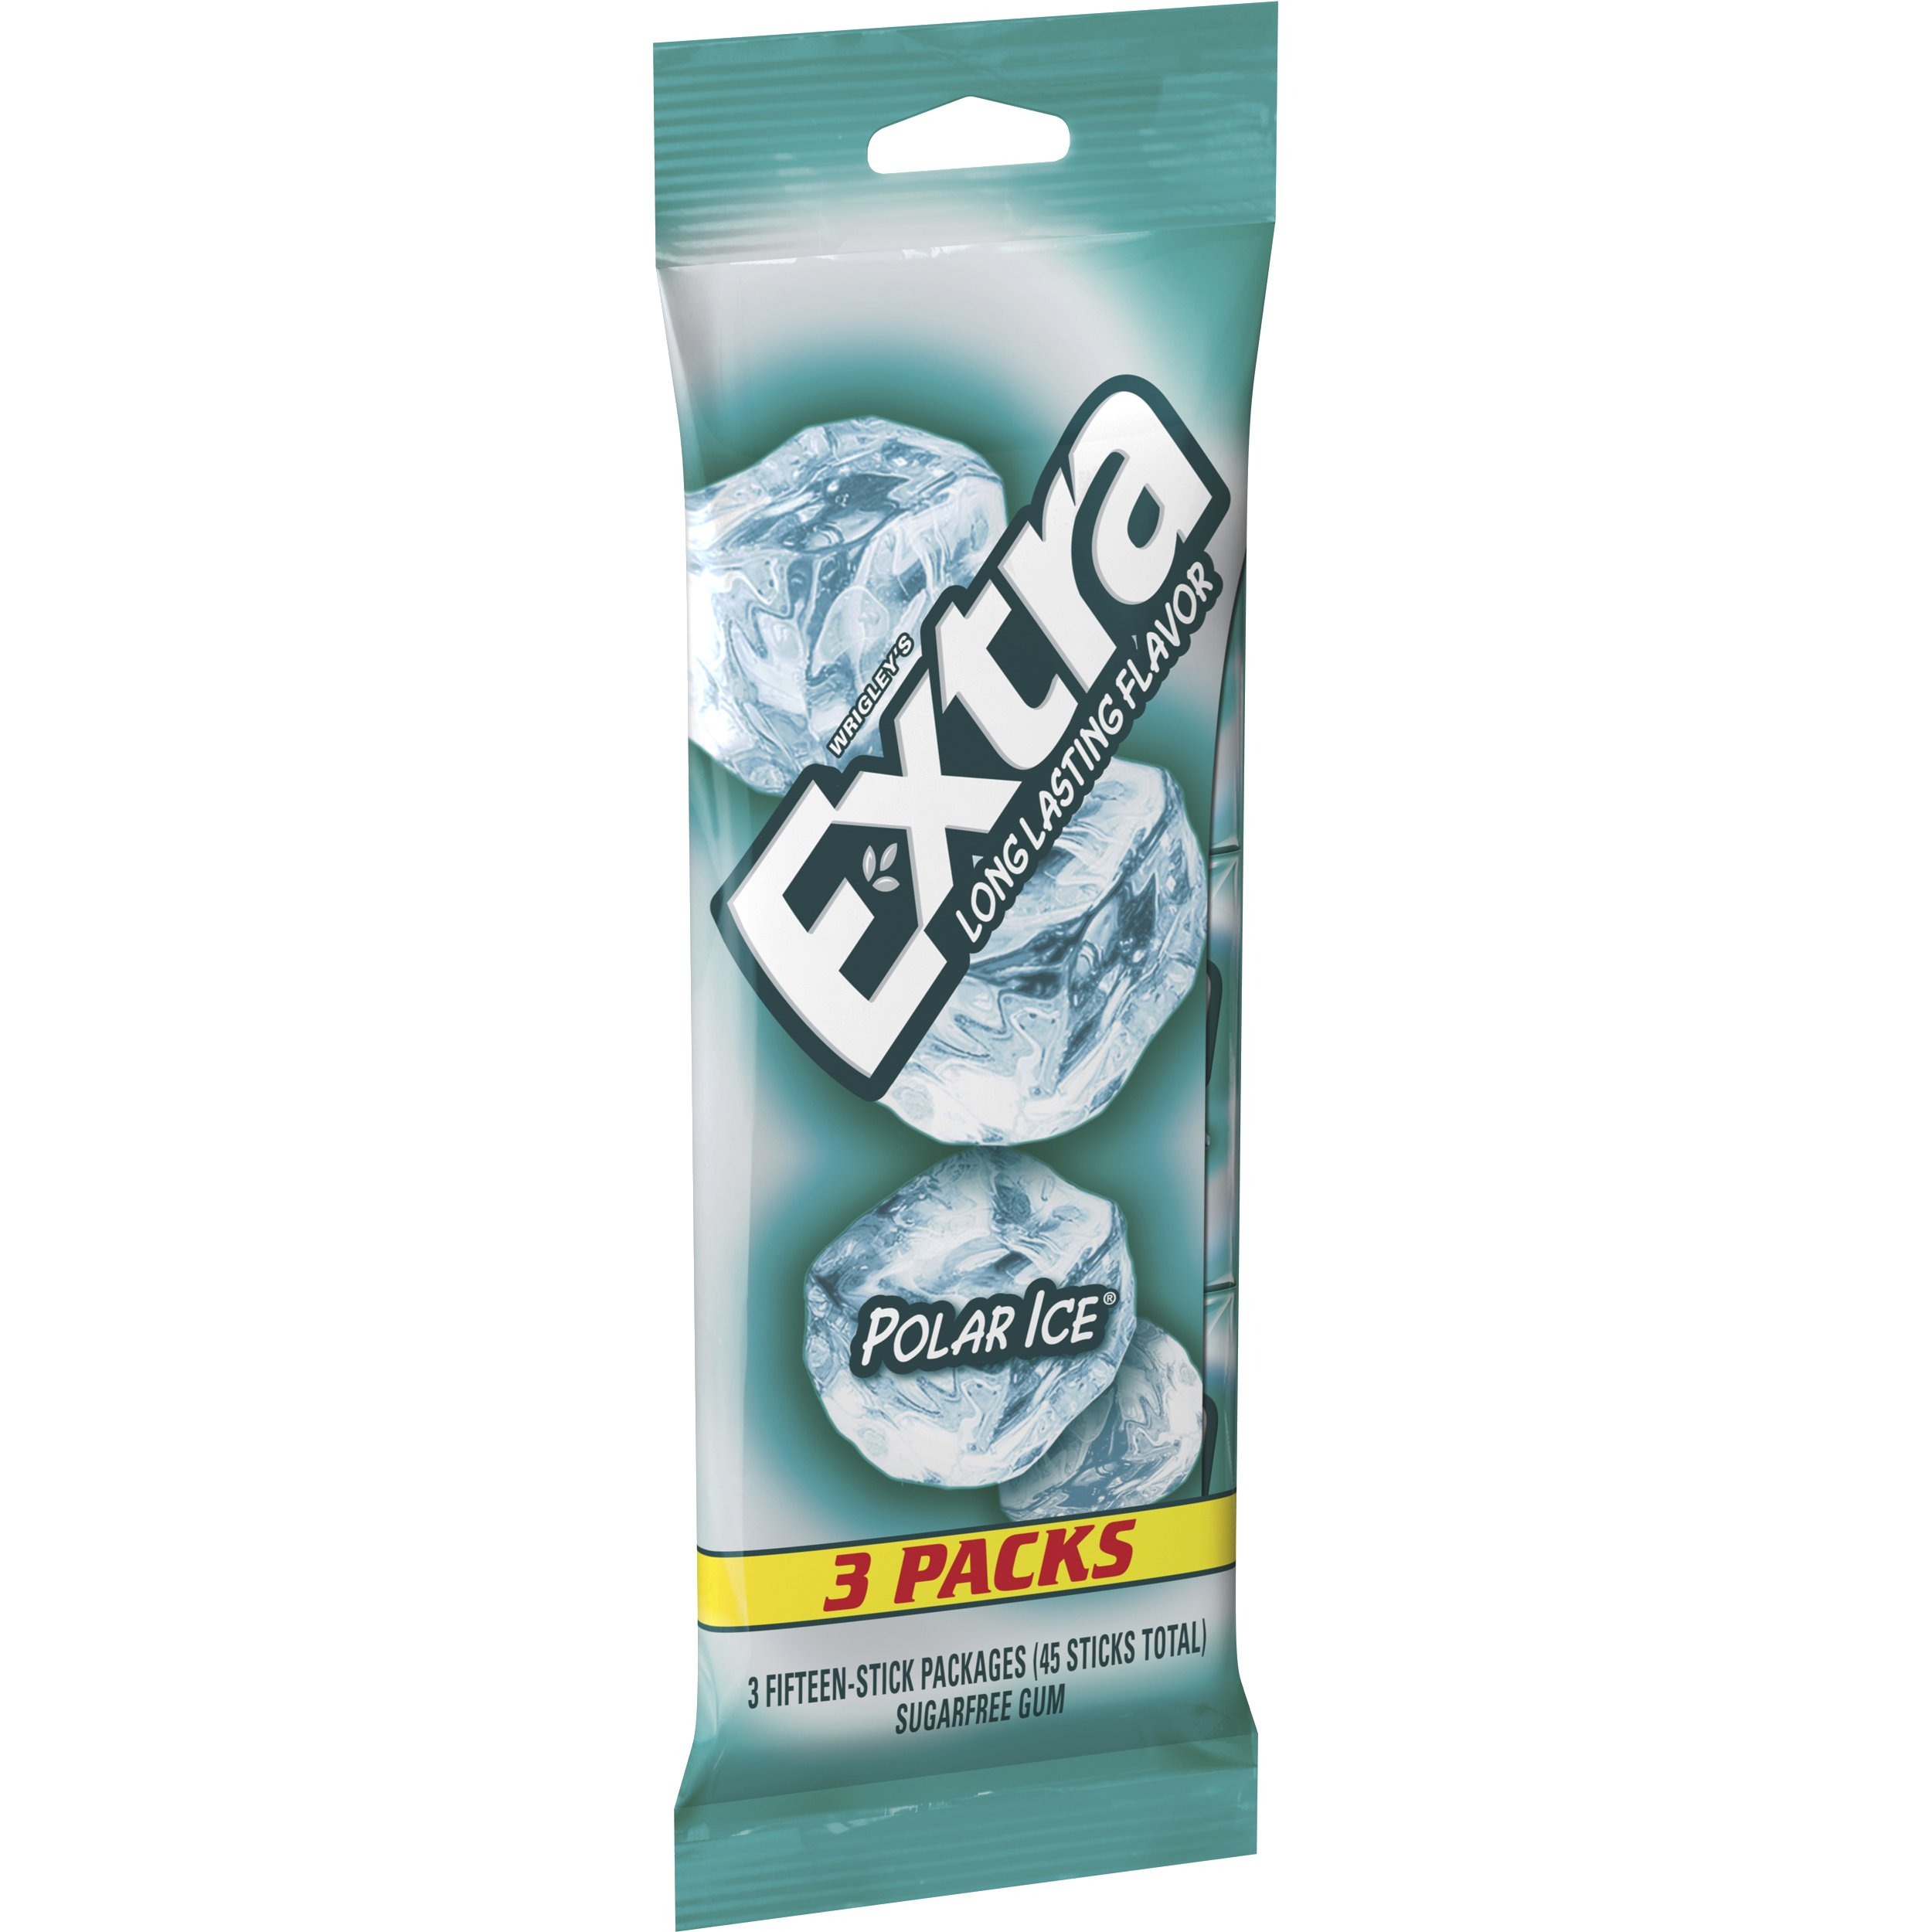
Item Name: Extra, Polar Ice Sugarfree Gum, 45 ct
Bullet Point 1: An avalanche of icy flavor in every piece.
Bullet Point 2: Give Extra, get extra, because sometimes the little things last the longest.
Bullet Point 3: Sharing a piece of Extra gum helps you live life's little moments.
Bullet Point 4: Sugar-free chewing gum that’s perfect to share with friends, family, or someone new.
Bullet Point 5: Package includes 3 individual packs.
Value: 45.0
Unit: Count

Price: 4.635